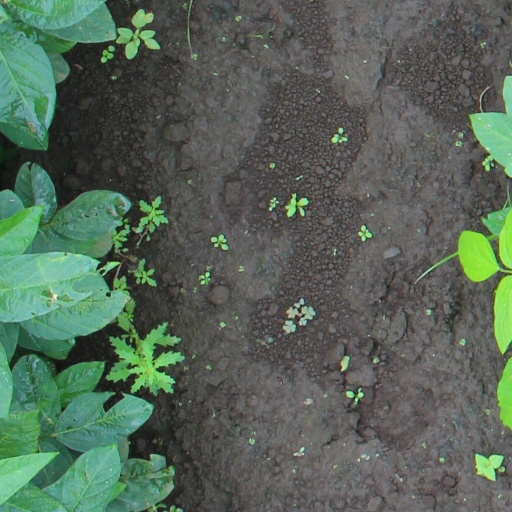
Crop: soybean